Flying Blind (film)

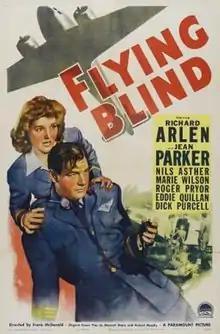
Theatrical poster

Flying Blind is a 1941 American action comedy film directed by Frank McDonald and distributed by Paramount Pictures. The film was the second movie from Pine-Thomas Productions. That company's first three films formed an unofficial "aviation trilogy"; all starred Richard Arlen.